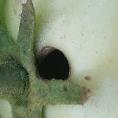
Crop: Tomato
Condition: helicoverpa-armigera-p